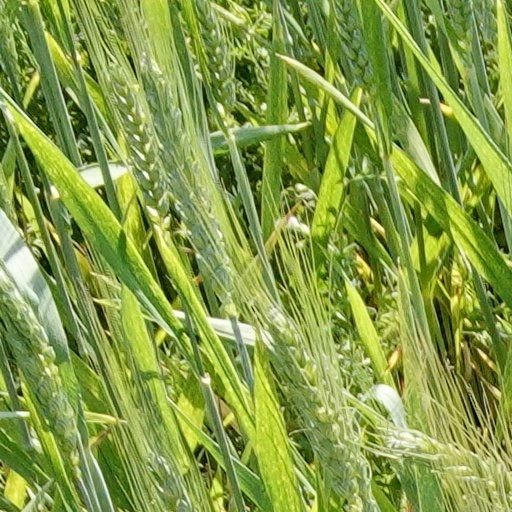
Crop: wheat